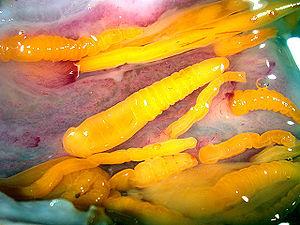
Les Pomphorhynchidae sont une famille d'acanthocéphales. Les acanthocéphales sont des vers à tête épineuse, c'est-à-dire de petits animaux vermiformesés. Ils sont parasites de vertébrés et sont caractérisés par un proboscis rétractable portant des épines courbées en arrière qui leur permet de s'accrocher à la paroi intestinale de leurs hôtes.
Les Echinorhynchida sont un ordre d'acanthocéphales. Les acanthocéphales sont des vers à tête épineuse, c'est-à-dire de petits animaux vermiformesés. Ils sont parasites de vertébrés et sont caractérisés par un proboscis rétractable portant des épines courbées en arrière qui leur permet de s'accrocher à la paroi intestinale de leurs hôtes.